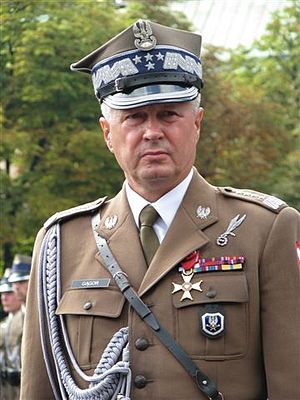
Franciszek Gągor
Franciszek Gągor i 2008
Franciszek Gągor var polsk generelchef i den polske hær mellem 2006 og 2010.